Tropical cyclones in 2024

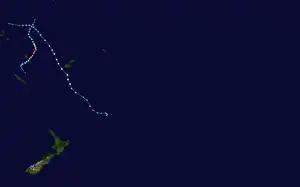
2023-2024 South Pacific cyclone season summary map

Though the 2024 Atlantic hurricane season officially began on June 1, it got off to the slowest start since 2014. This was due to a large stationary heat dome over Central America and Mexico, as tropical cyclogenesis in June often occurs over the Gulf of Mexico and northern Caribbean Sea. The season's first named storm, Tropical Storm Alberto, formed in the western Gulf of Mexico on June 19, then proceeded to make landfall on the northeastern coast of Mexico the following day. On June 28, Tropical Storm Beryl formed at 43.6° W, being the second-easternmost cyclone on record in the tropical Atlantic, behind only Tropical Storm Bret in 2023. The next day, Beryl intensified into a hurricane at 49.3° W, becoming the easternmost June hurricane in the tropical Atlantic on record, ahead of the 1933 Trinidad hurricane. Reaching 53.9 °W, Beryl became the easternmost June major hurricane in the tropical Atlantic, and the first June major hurricane since Alma in 1966. Beryl also became the earliest Category 4 Atlantic hurricane on record, ahead of 2005's Hurricane Dennis. On June 30, Tropical Depression Three formed in the Bay of Campeche, becoming Tropical Storm Chris only six hours later. Chris quickly moved ashore in Mexico the following morning. Hurricane Beryl became a Category 5 that same morning, becoming the earliest Category 5 hurricane on record in the Atlantic, and beating out Hurricane Emily of 2005. After Beryl dissipated on July 11, the Atlantic basin would fall under a period of inactivity due to the Saharan air layer, which suppresses tropical activity, persisting over the open Atlantic alongside dry air typically occurring during this period of the season.